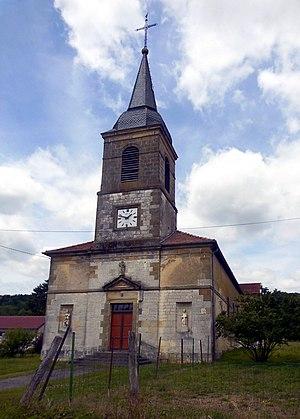
L'église Saint-Laurent de Malaincourt
Malaincourt est une commune française située dans le département des Vosges en région Grand Est.